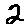
Label: 2